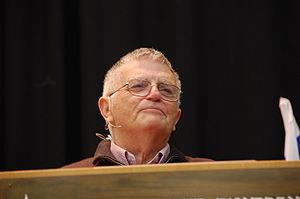
Ehud Netzer est un archéologue israélien, né le 13 mai 1934 et mort le 28 octobre 2010.